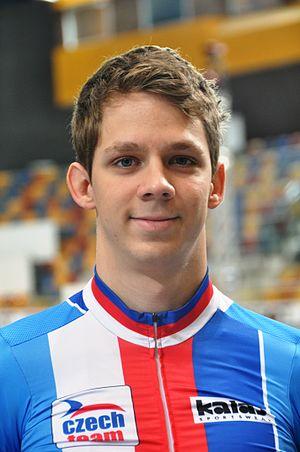
Nicolas Pietrula, né le 5 août 1995, est un coureur cycliste tchèque, membre de l'équipe Dukla Praha. Il participe à des compétitions sur route et sur piste.